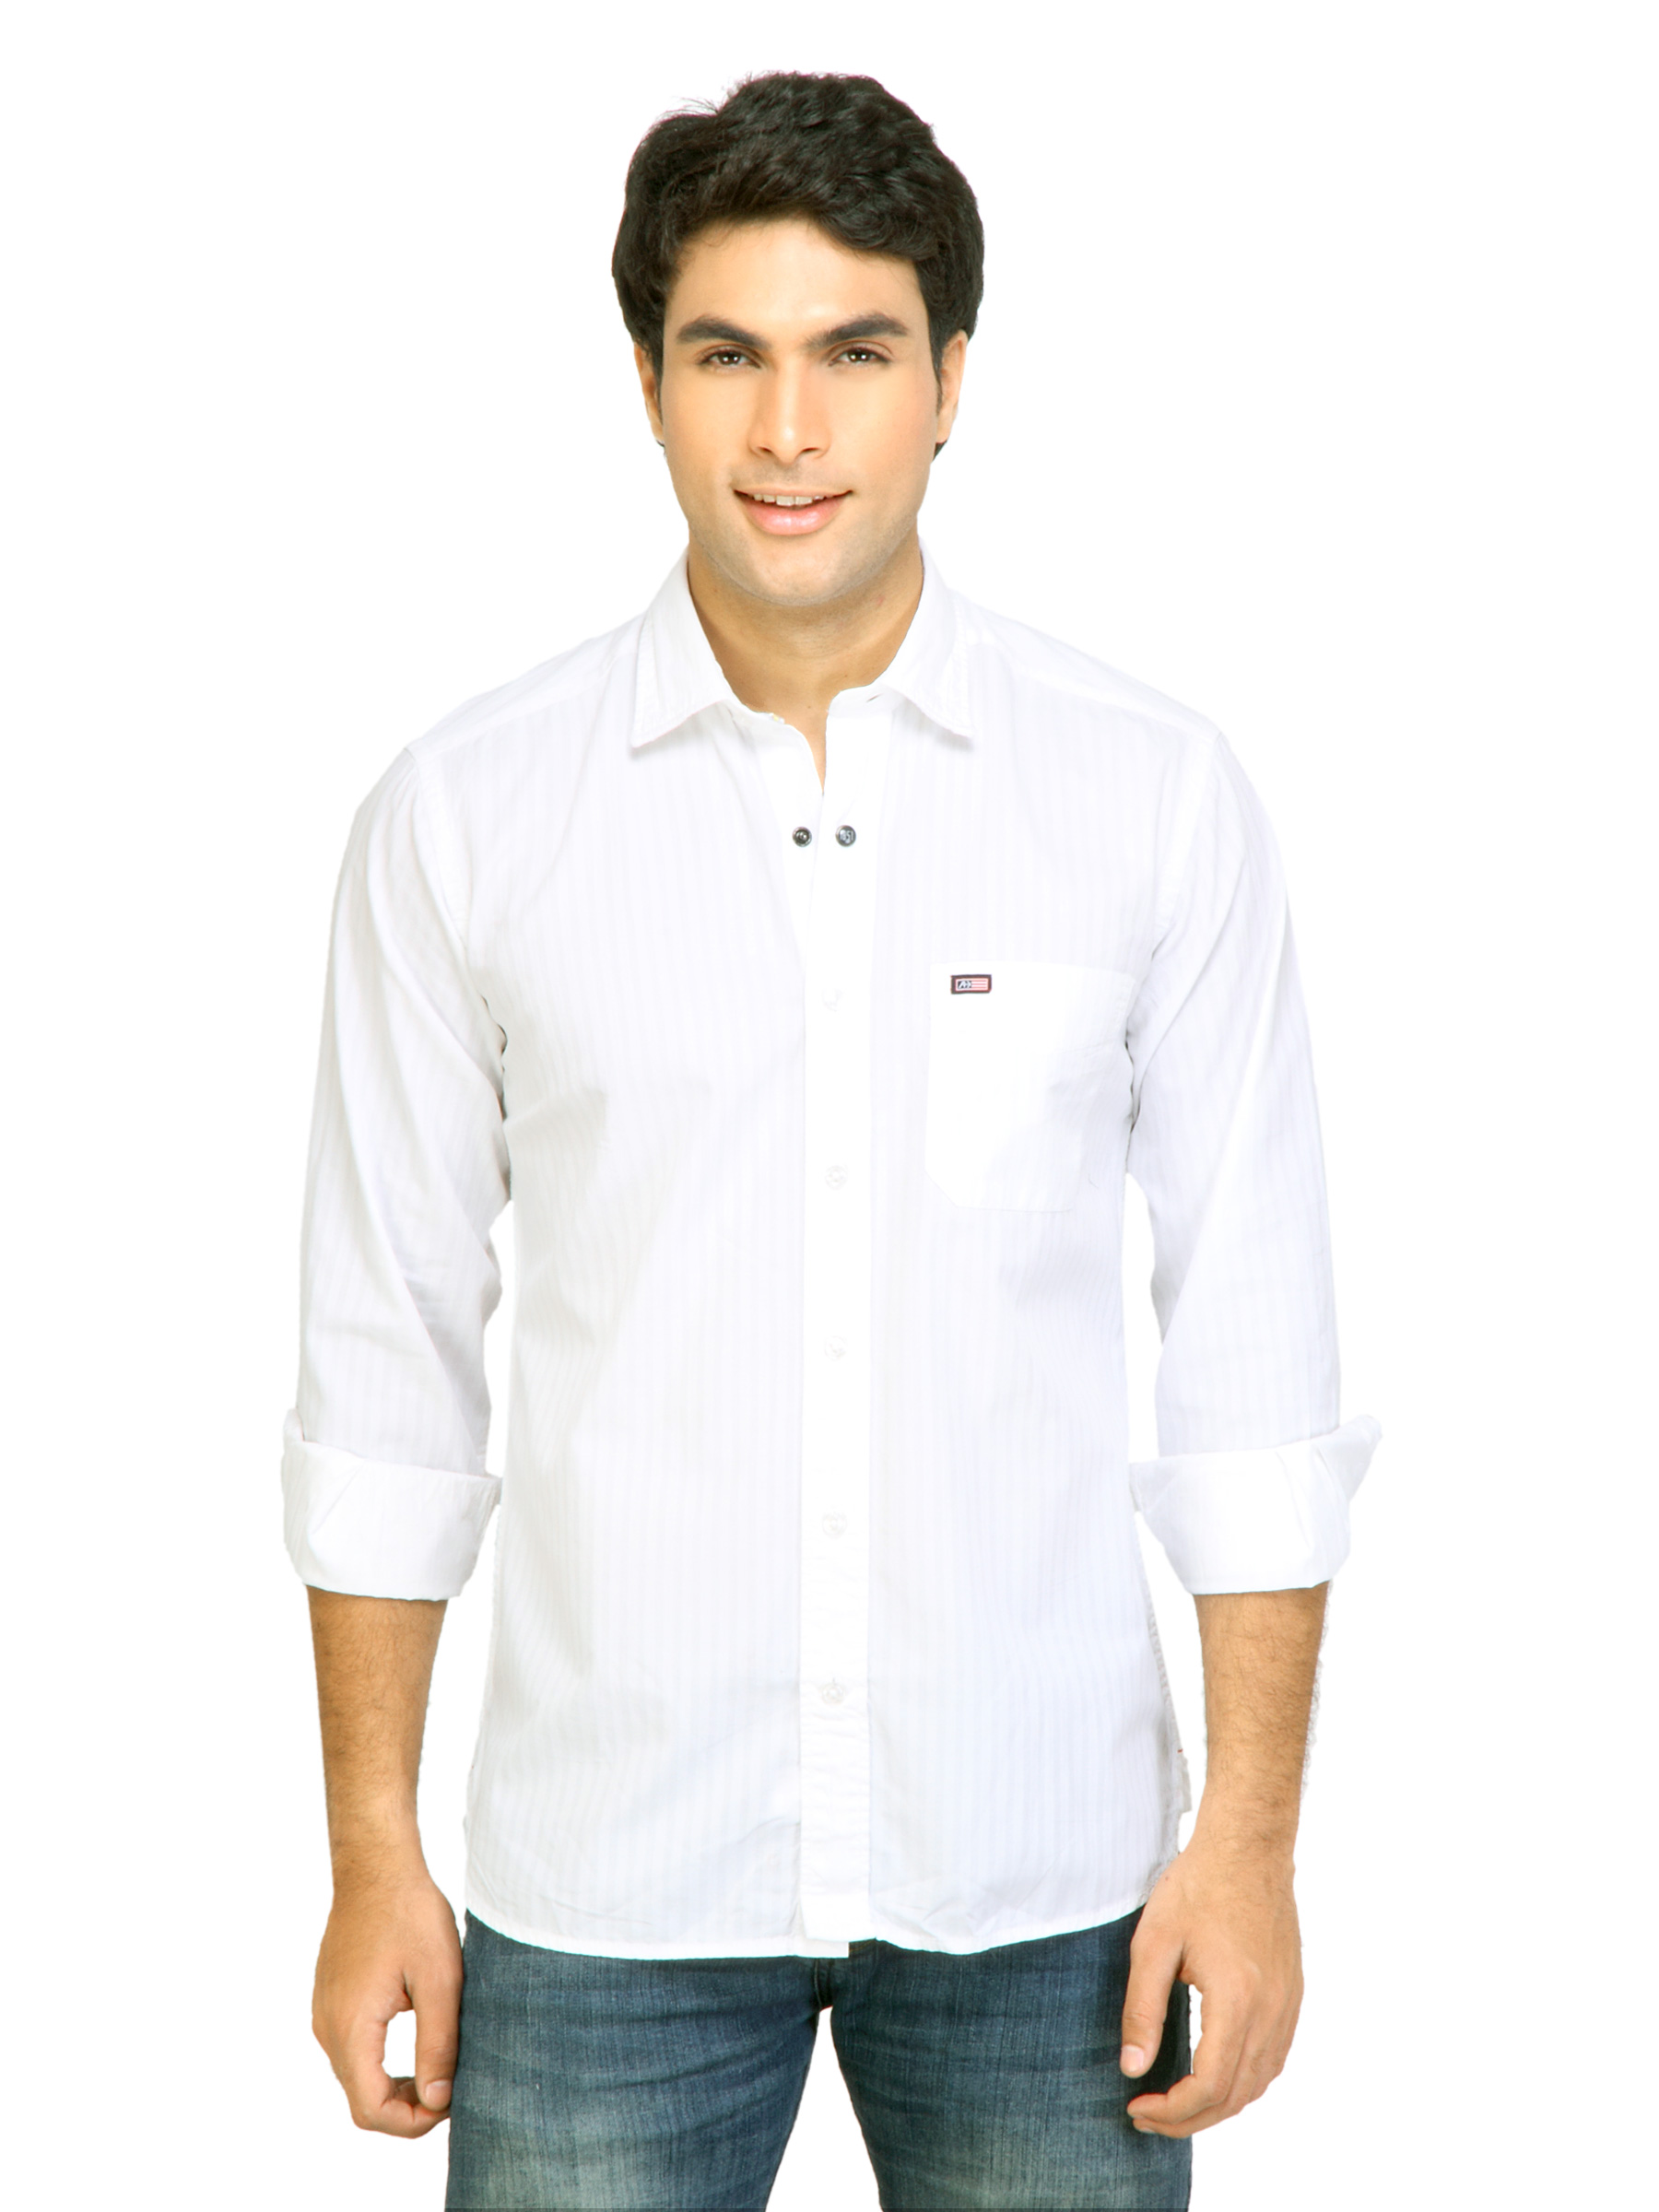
Arrow Sport Men Self-Stripes White Shirts
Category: Apparel / Topwear / Shirts
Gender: Men
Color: White
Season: Fall 2011
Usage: Casual